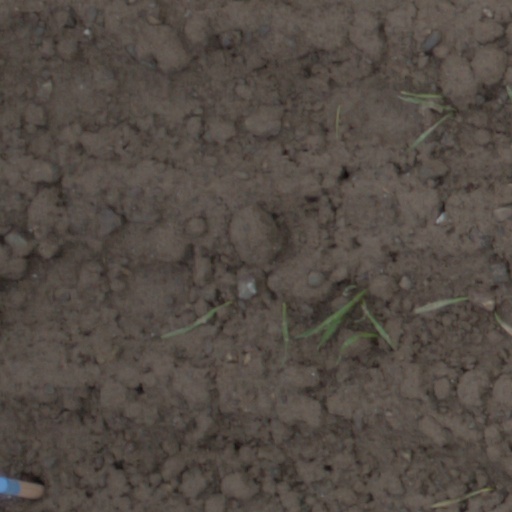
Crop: wheat